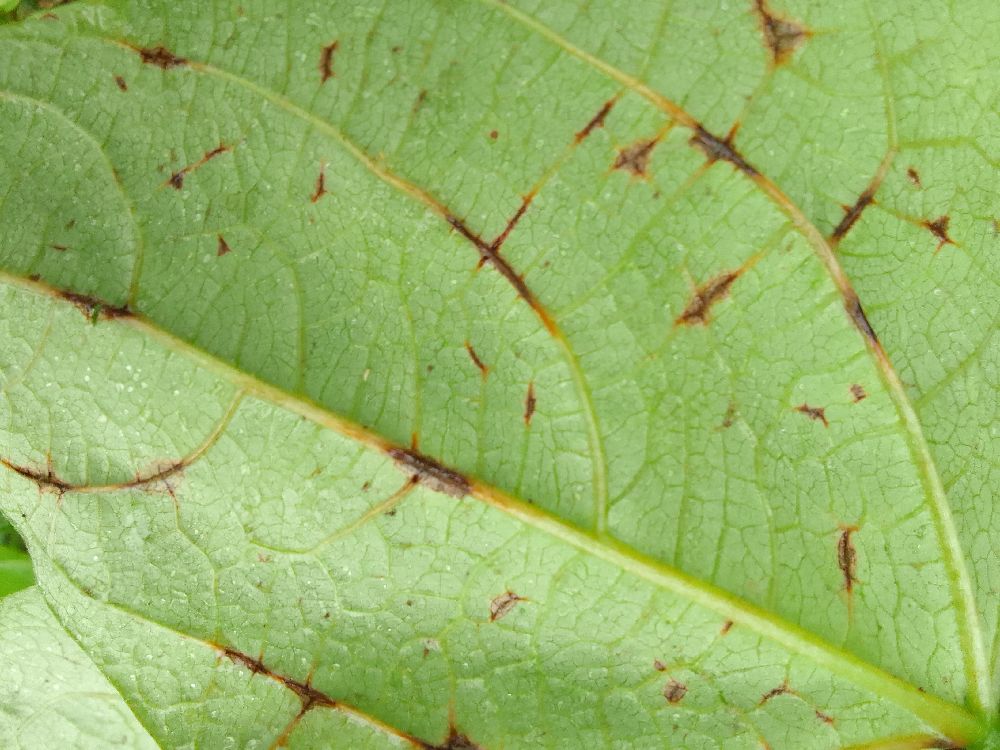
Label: anthracnose